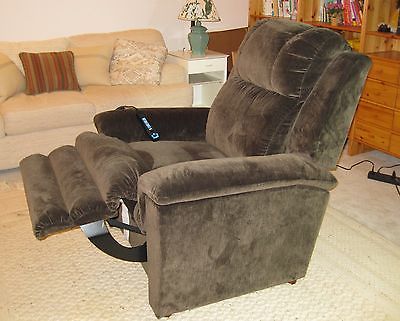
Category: chair